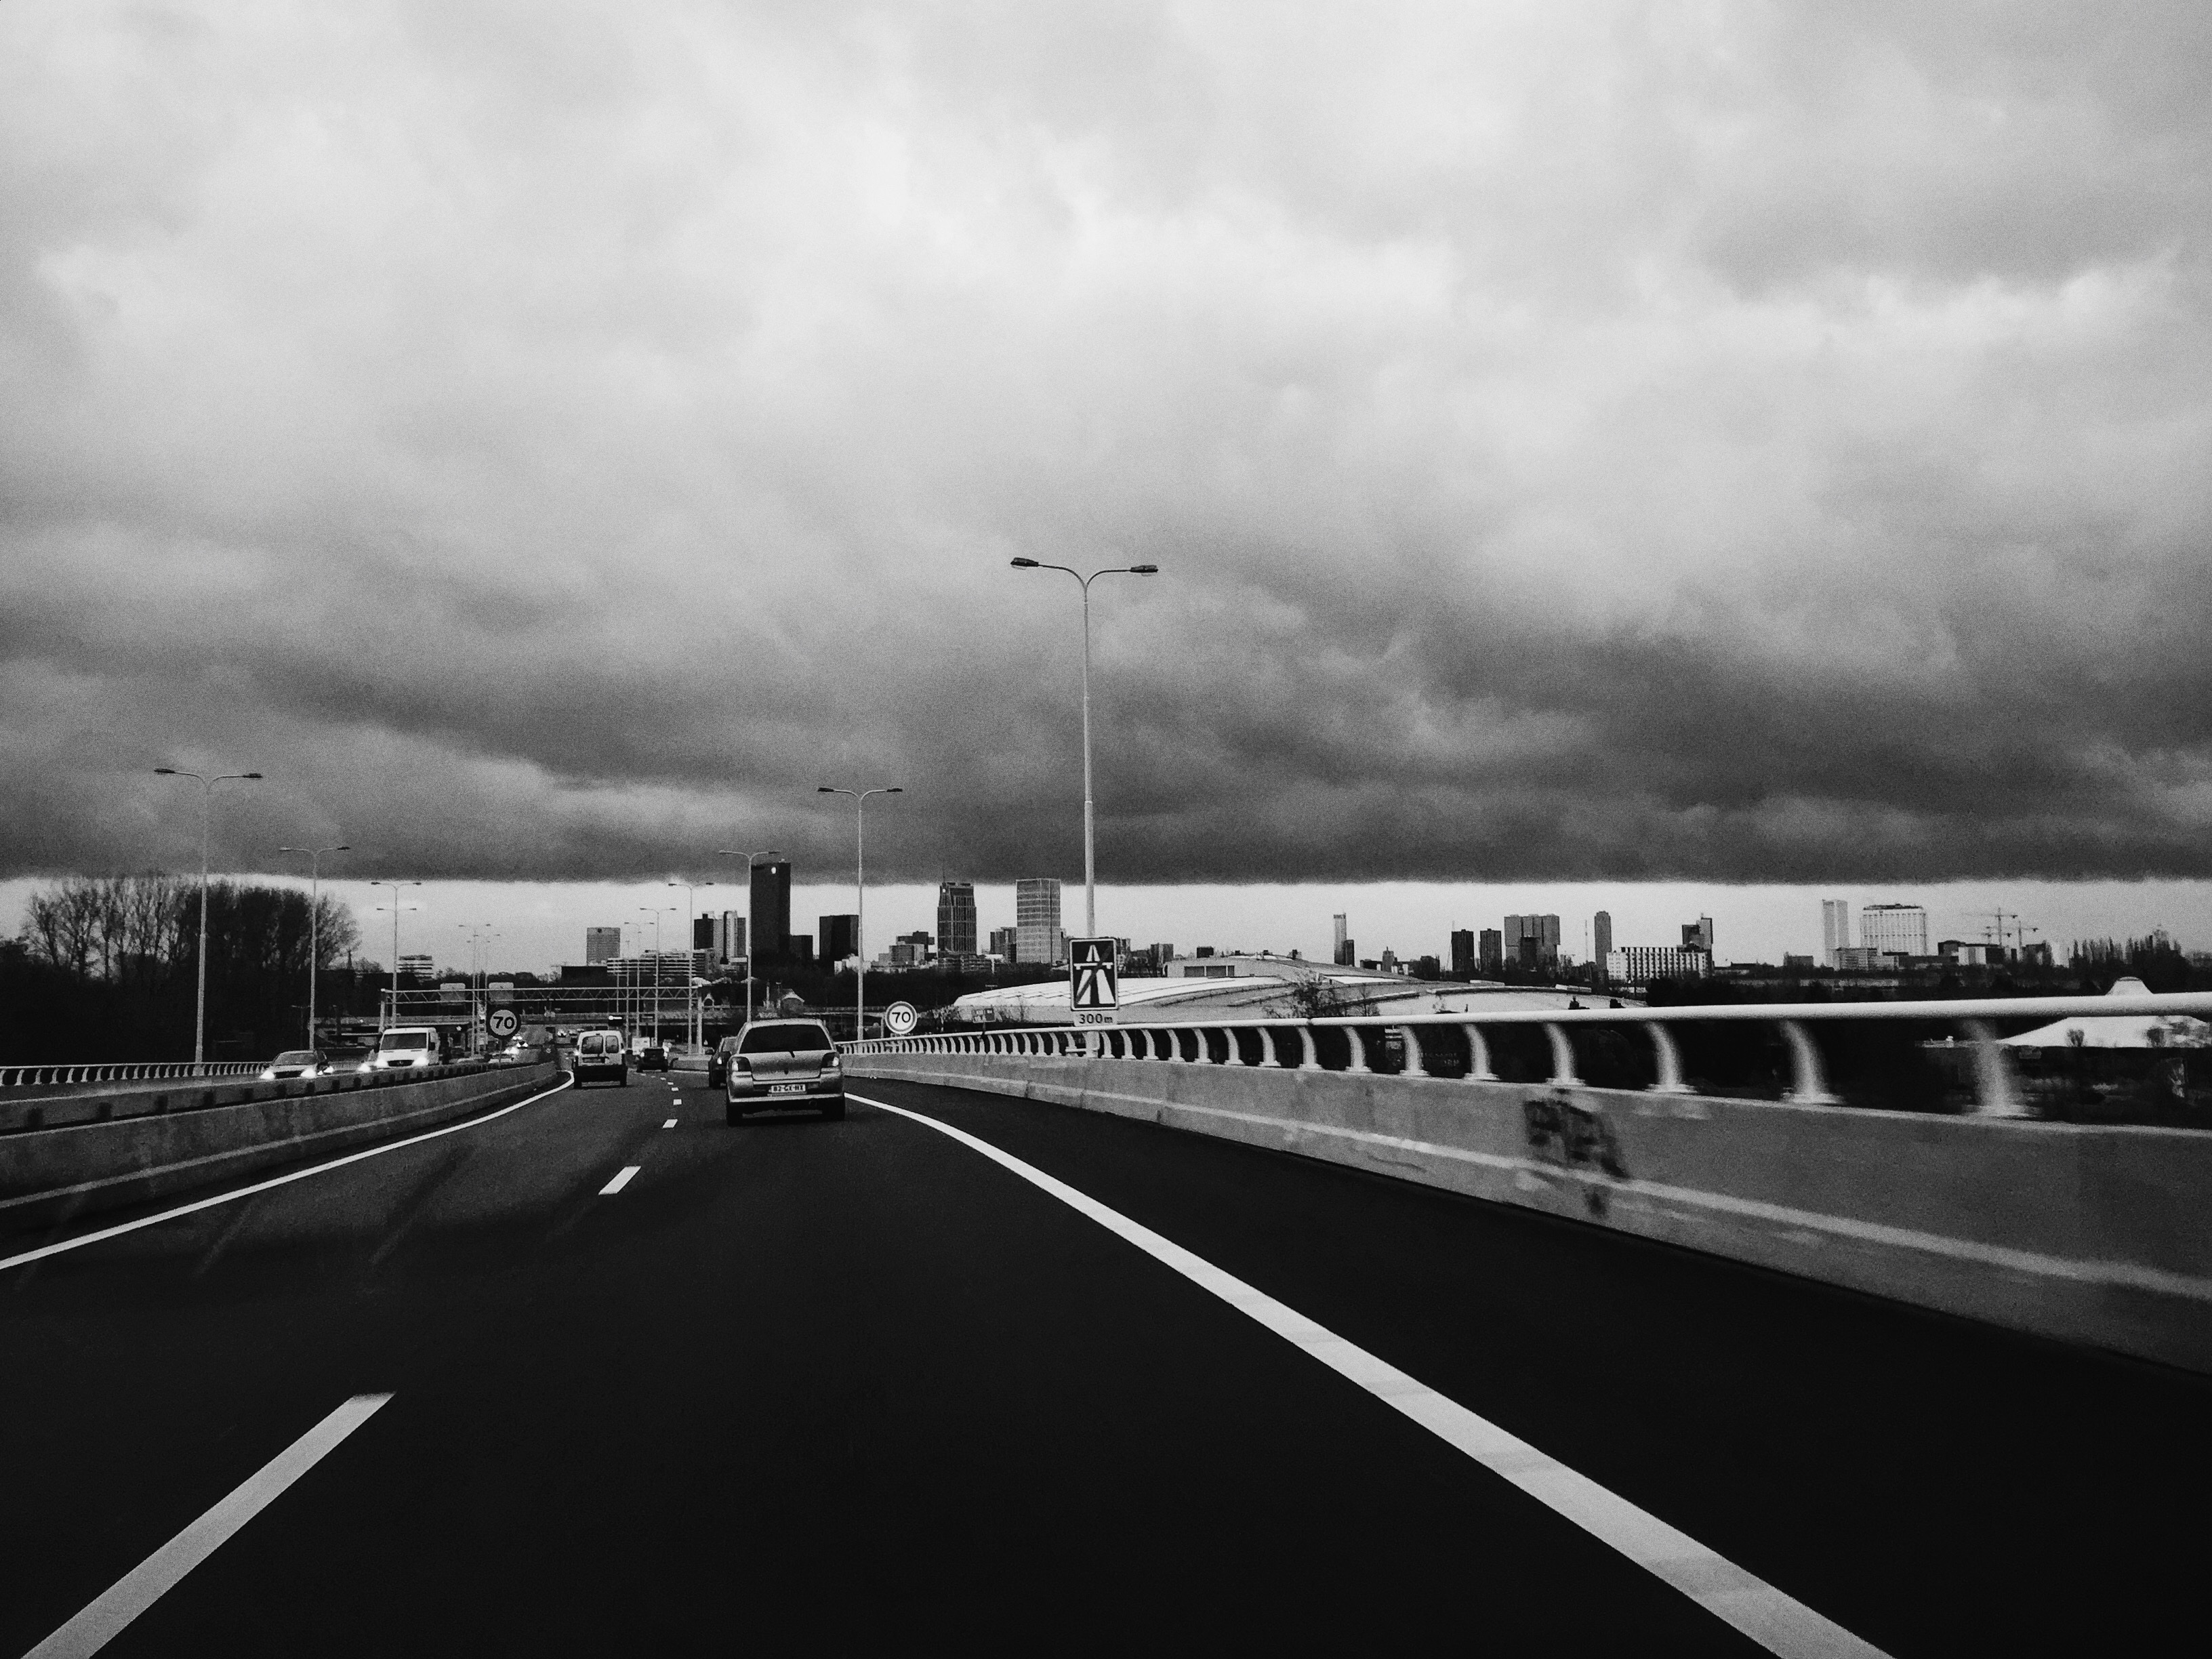
cloud, black and white, road, bridge, highway, monochrome, lane, infrastructure, monochrome photography, atmospheric phenomenon, nonbuilding structure, controlled access highway